Drakensang: The River of Time

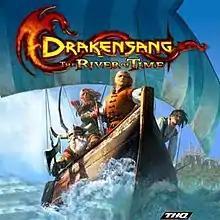

Drakensang: The River of Time is a role-playing video game developed by Radon Labs. Drakensang TROT is the second video game in The Dark Eye-universe since Attic's Northlands Trilogy from the 1990s ("", "" and "").